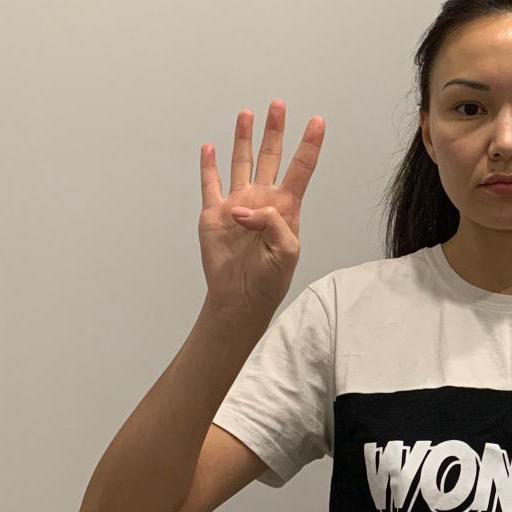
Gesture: four